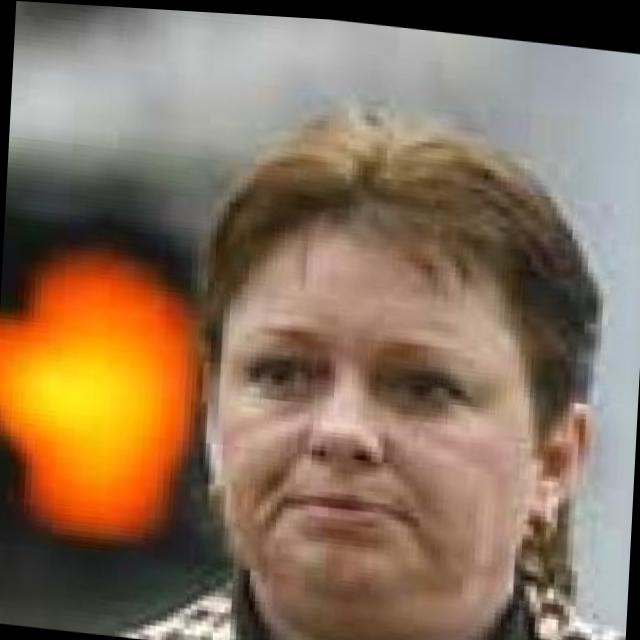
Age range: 45-64